Air Mauritius

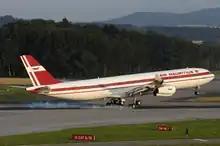
Air Mauritius Airbus A340-300 at Zürich Airport in 2004

Valued at million and financed by a group of banks that included Barclays, BNP, Crédit Lyonnais and the Spectrum Bank, the company took delivery of two Boeing 767-200ERs in April 1988. These aircraft were named "City of Port Louis" and "City of Curepipe". One of them set a record-breaking distance for commercial twinjets on 18 April 1988, when it flew non-stop from Halifax, Nova Scotia to Mauritius, covering a distance of almost in less than 17 hours. A contract worth million including spare parts for these two Boeing 767s had been signed a year earlier. Also in 1988, a Boeing 707 was leased from Air Swazi Cargo to operate freighter services, and the first ATR-42 started revenue flights in December, replacing the Twin Otters on inter-island services. A second ATR-42 was ordered in September 1989.